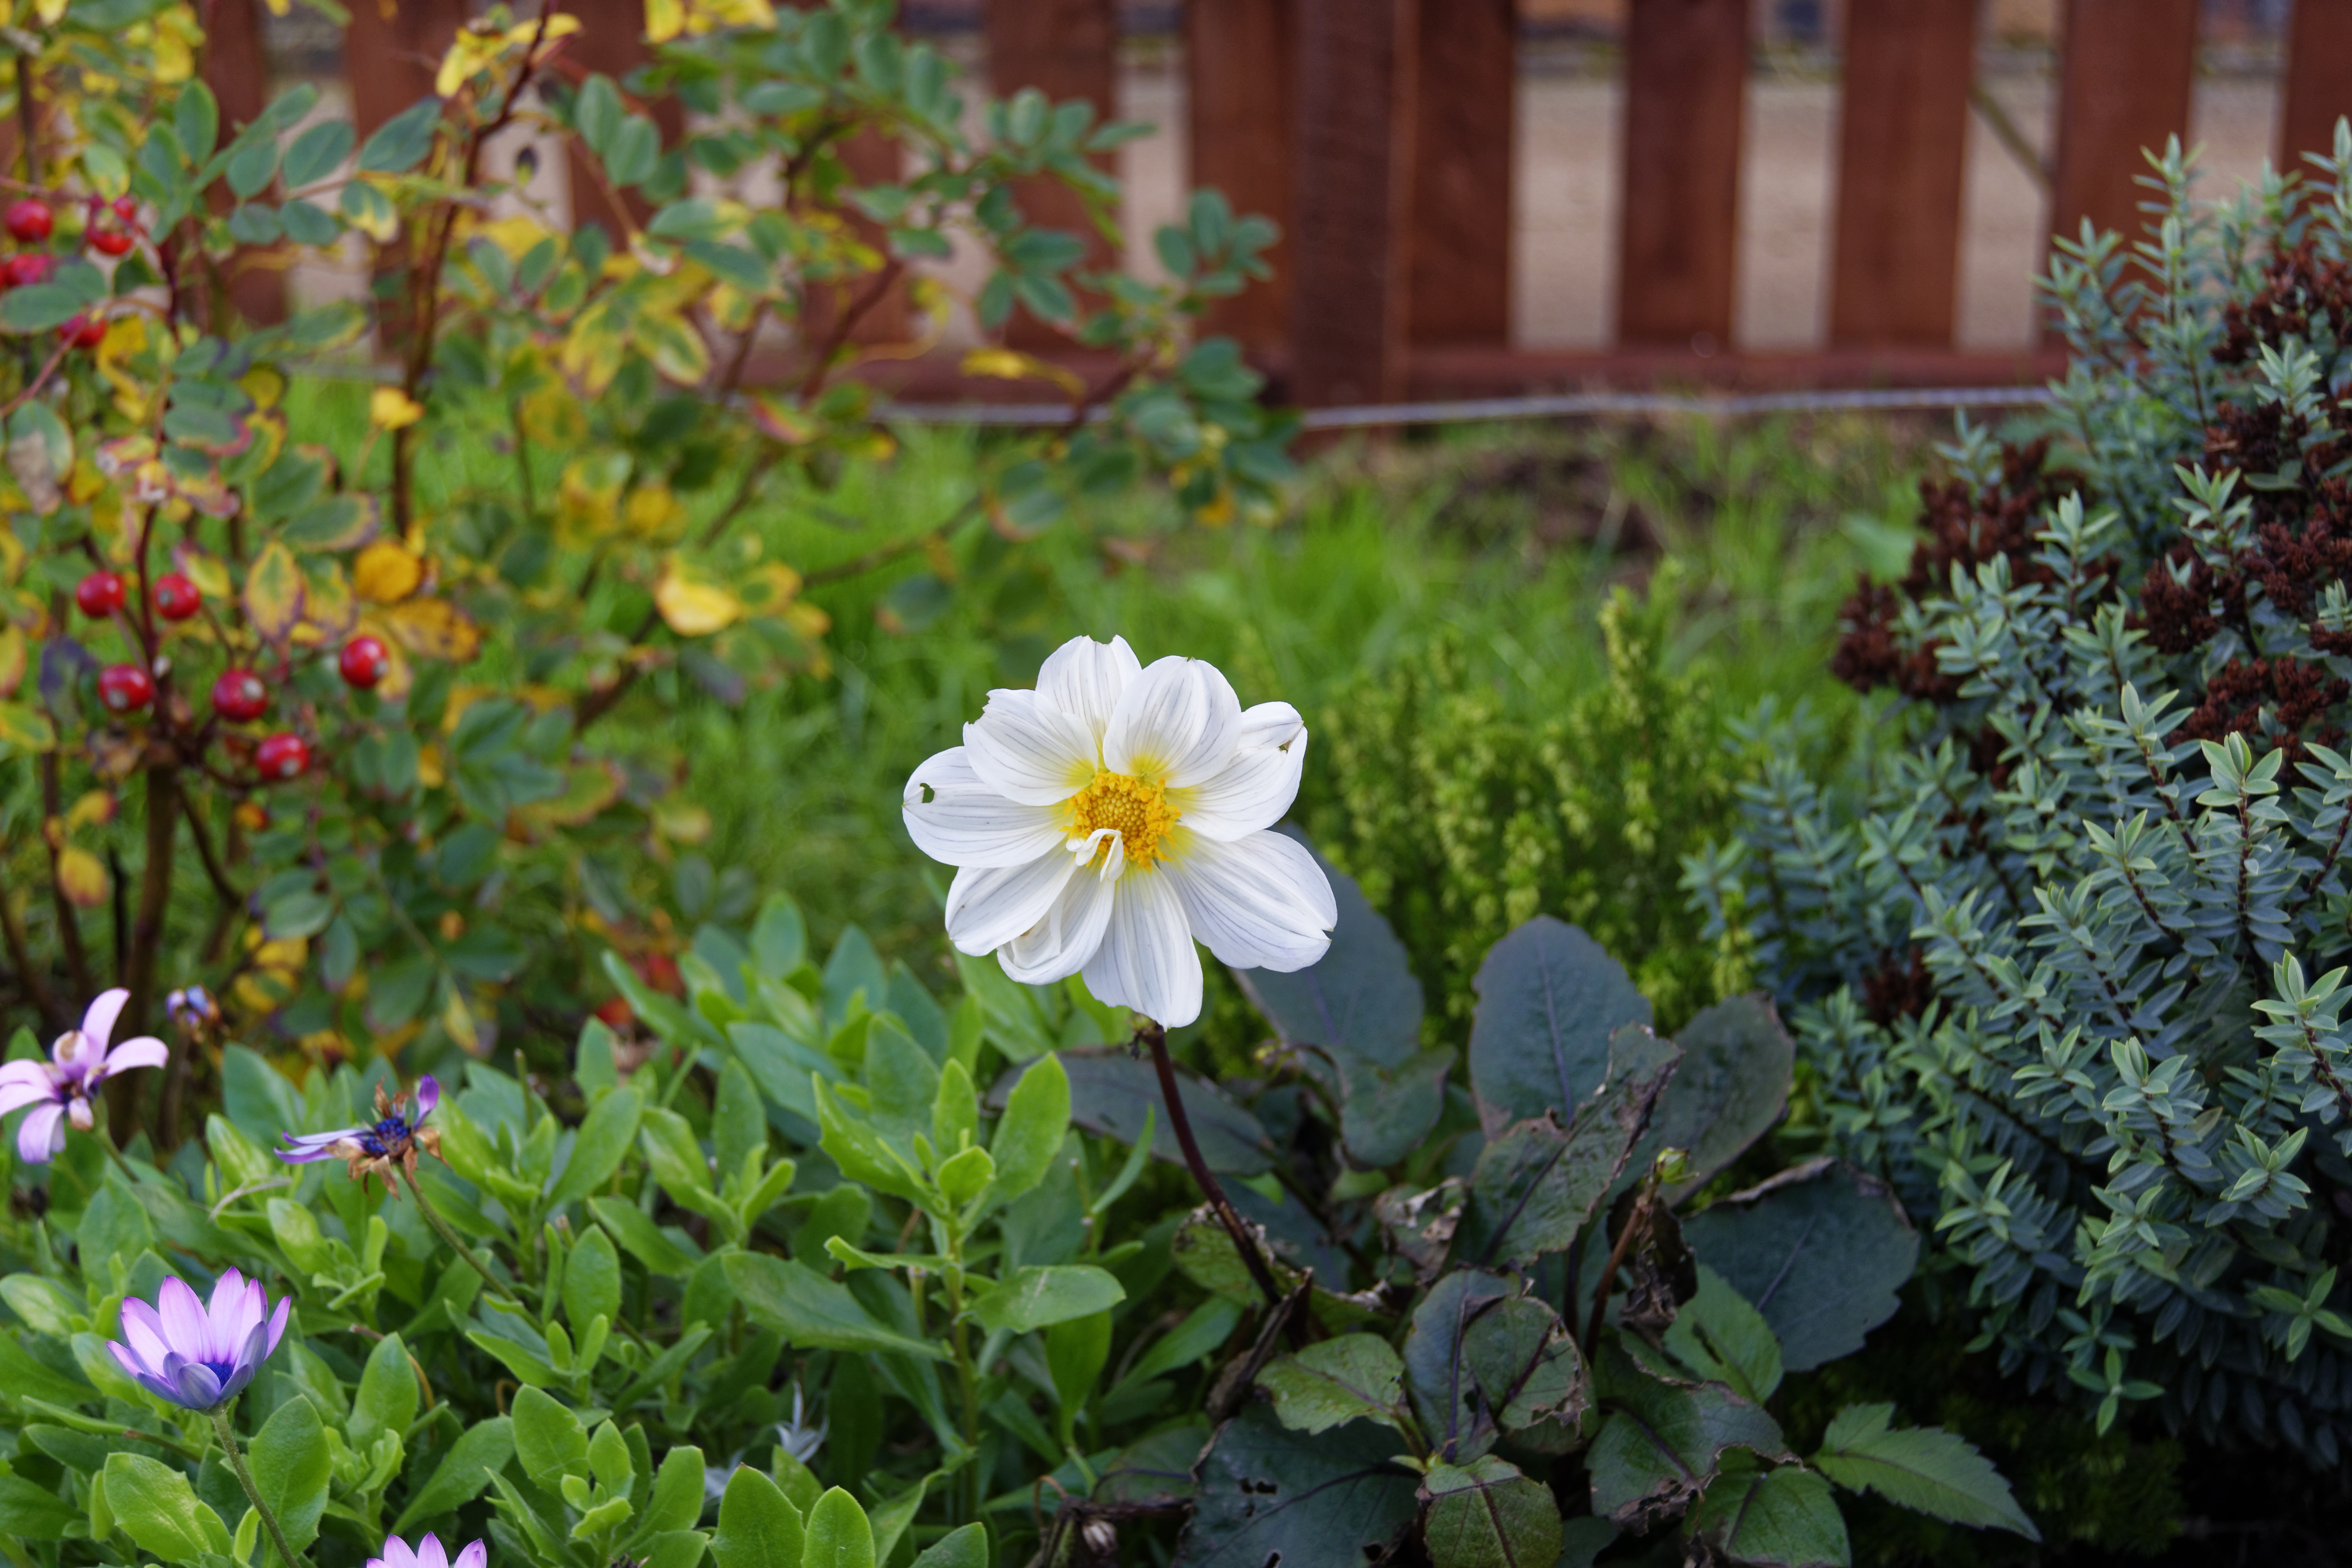
nature, outdoor, plant, white, fall, flower, green, natural, autumn, botany, yellow, garden, flora, season, white flower, wildflower, gardening, shrub, flower background, flowering plant, daisy family, leaves background, wooden fence, lavender flower, floral background, natural background, nature backgrounds, annual plant, land plant